Floating (Jape song)

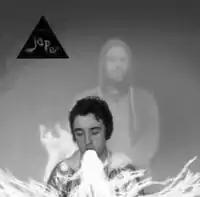
Cover of the 2007 remixes of "Floating".

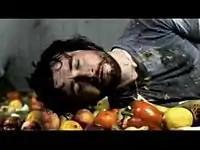
The award-nominated video for "Floating" sees Richie Egan attacked by fruit and vegetables as he attempts to paint a garden fence.

"Floating" is a 2004 single by the Irish band Jape, taken from the second studio album, "The Monkeys in the Zoo Have More Fun Than Me" and described as "Jape's trademark song". Co-produced by David Kitt, the single was the first release from the album and was generally viewed by critics as the standout track on the album. In 2007, it featured on the EP, "Jape is Grape", for which a video was made. Brendan Benson of The Raconteurs is a known admirer of the song and has performed a cover version during live shows.